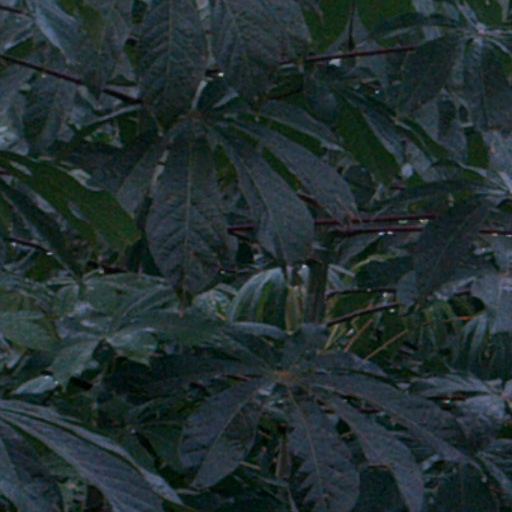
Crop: cassava